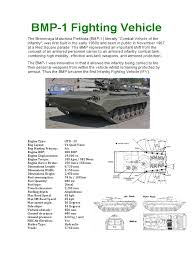
Label: BMP